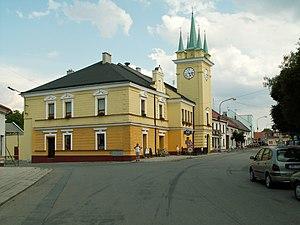
Dřevohostice est un bourg du district de Přerov, dans la région d'Olomouc, en République tchèque. Sa population s'élevait à 1 508 habitants en 2018.